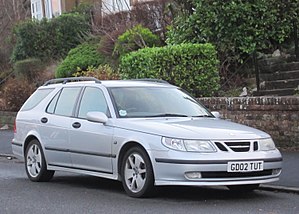
Saab 9-5 / 9-5 (YS3E, 1997−2010) / Facelifts
"Saab 9-5 var en af den svenske bilfabrikant Saab Automobile mellem midten af 1997 og slutningen af 2011 fremstillet øvre mellemklassebil. Modellen afløste den i foråret 1985 introducerede Saab 9000 og fandtes i starten kun som sedan, som i starten af 1999 blev suppleret af stationcarversionen ""SportCombi"".